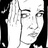
Emotion: sad